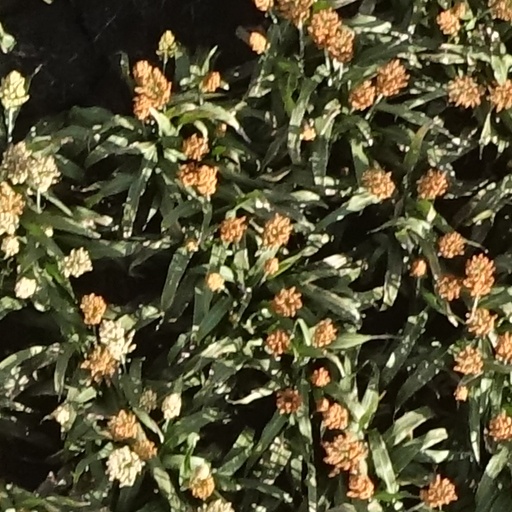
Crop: sorghum